Battle of Arkansas Post

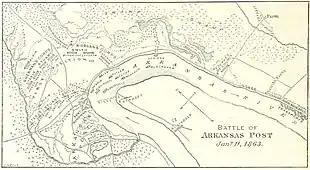
A map of the battle

McClernand's army began moving upriver on January 5. To keep the element of surprise, the Union fleet entered the White River instead of the Arkansas, before using a connecting cutoff between the two rivers to move back into the Arkansas. The infantrymen were moved on transport vessels, with warships in support. Three of the supporting warships were ironclads: USS "Baron DeKalb", USS "Louisville", and USS "Cincinnati". On the afternoon of January 9, Churchill was informed of the approaching Union fleet. Sending out three companies of cavalry as scouts, he ordered his men to defend the outer set of rifle pits, which were still incomplete. Churchill soon modified this order, having the troops man the inner line of rifle pits instead, as it was believed that the Union troops were landing near the outer rifle pits. A force of Texans from Garland's brigade was sent forward as skirmishers, and the six cannons of Hart's battery were positioned on the right flank of the inner line of rifle pits, near the river.